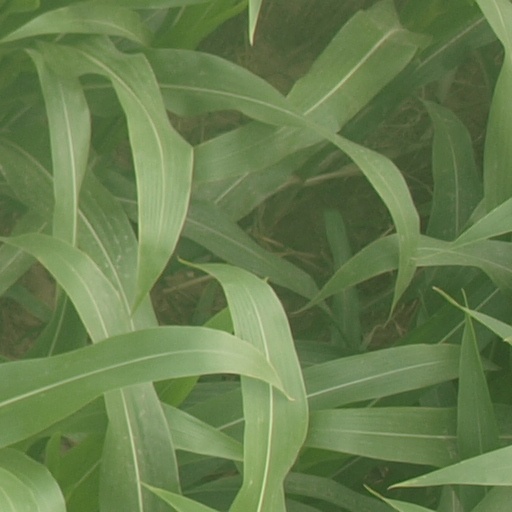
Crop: maize; corn